Lewis Veraldi

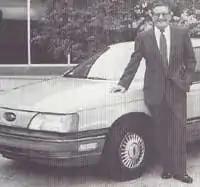
Lewis Veraldi in 1986

Lewis C. Veraldi (July 16, 1930 – October 13, 1990) was a Ford Motor Company automotive engineer who was a key leader behind the creation of the Ford Taurus.